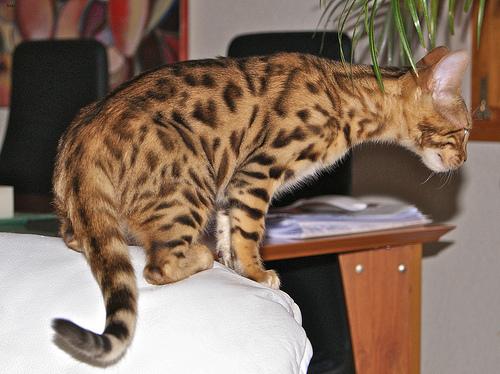
Breed: Bengal